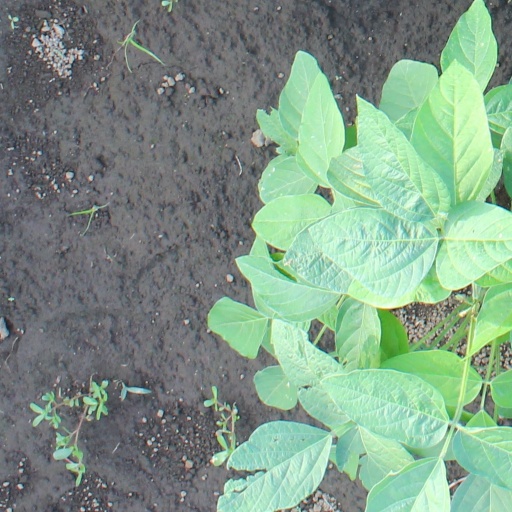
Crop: soybean